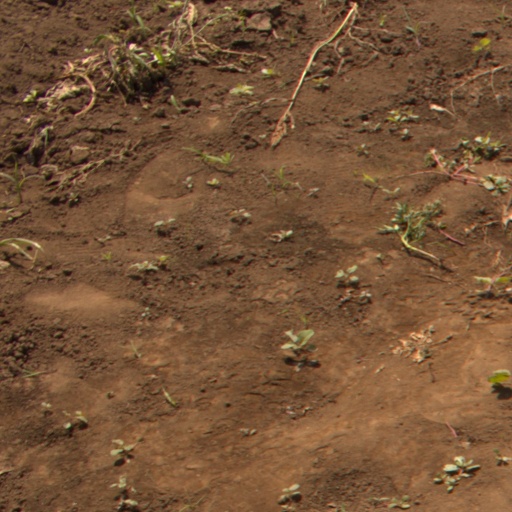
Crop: soybean